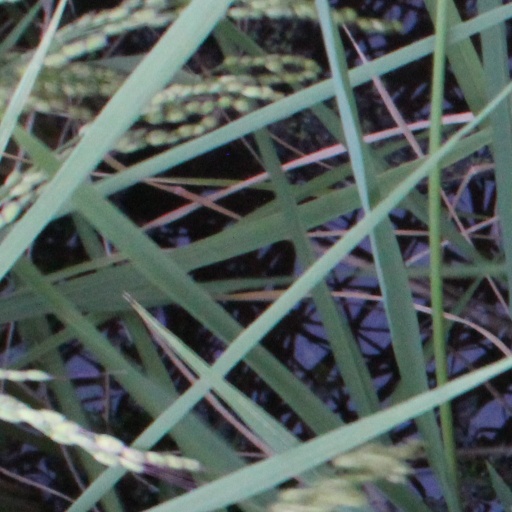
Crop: rice